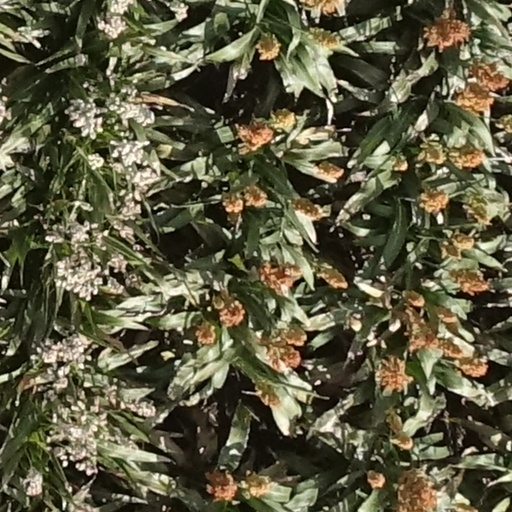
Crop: sorghum